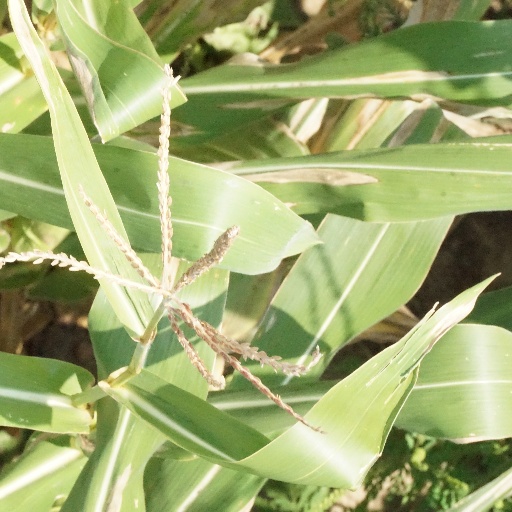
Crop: maize; corn